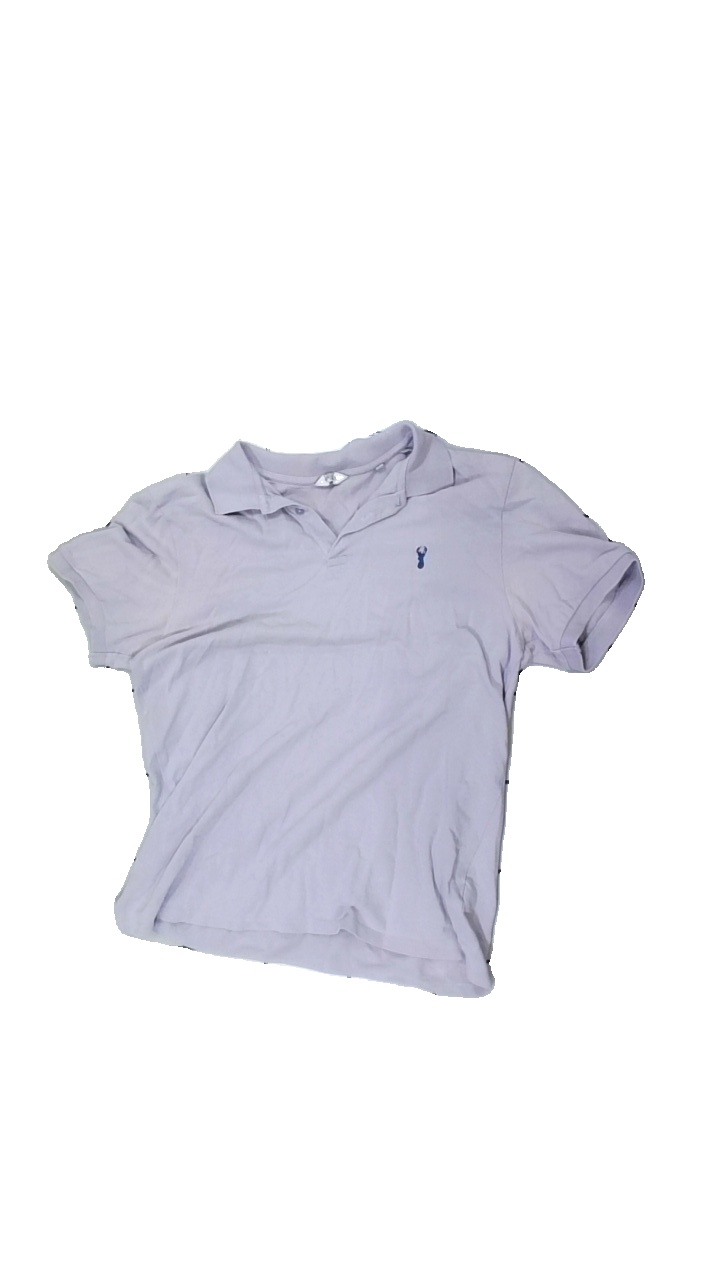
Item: Shirt (Unisex)
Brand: Next
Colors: Pink
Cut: Regular
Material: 100% cotton
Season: All
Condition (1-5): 2
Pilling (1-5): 3
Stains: Major
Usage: Export
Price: <50